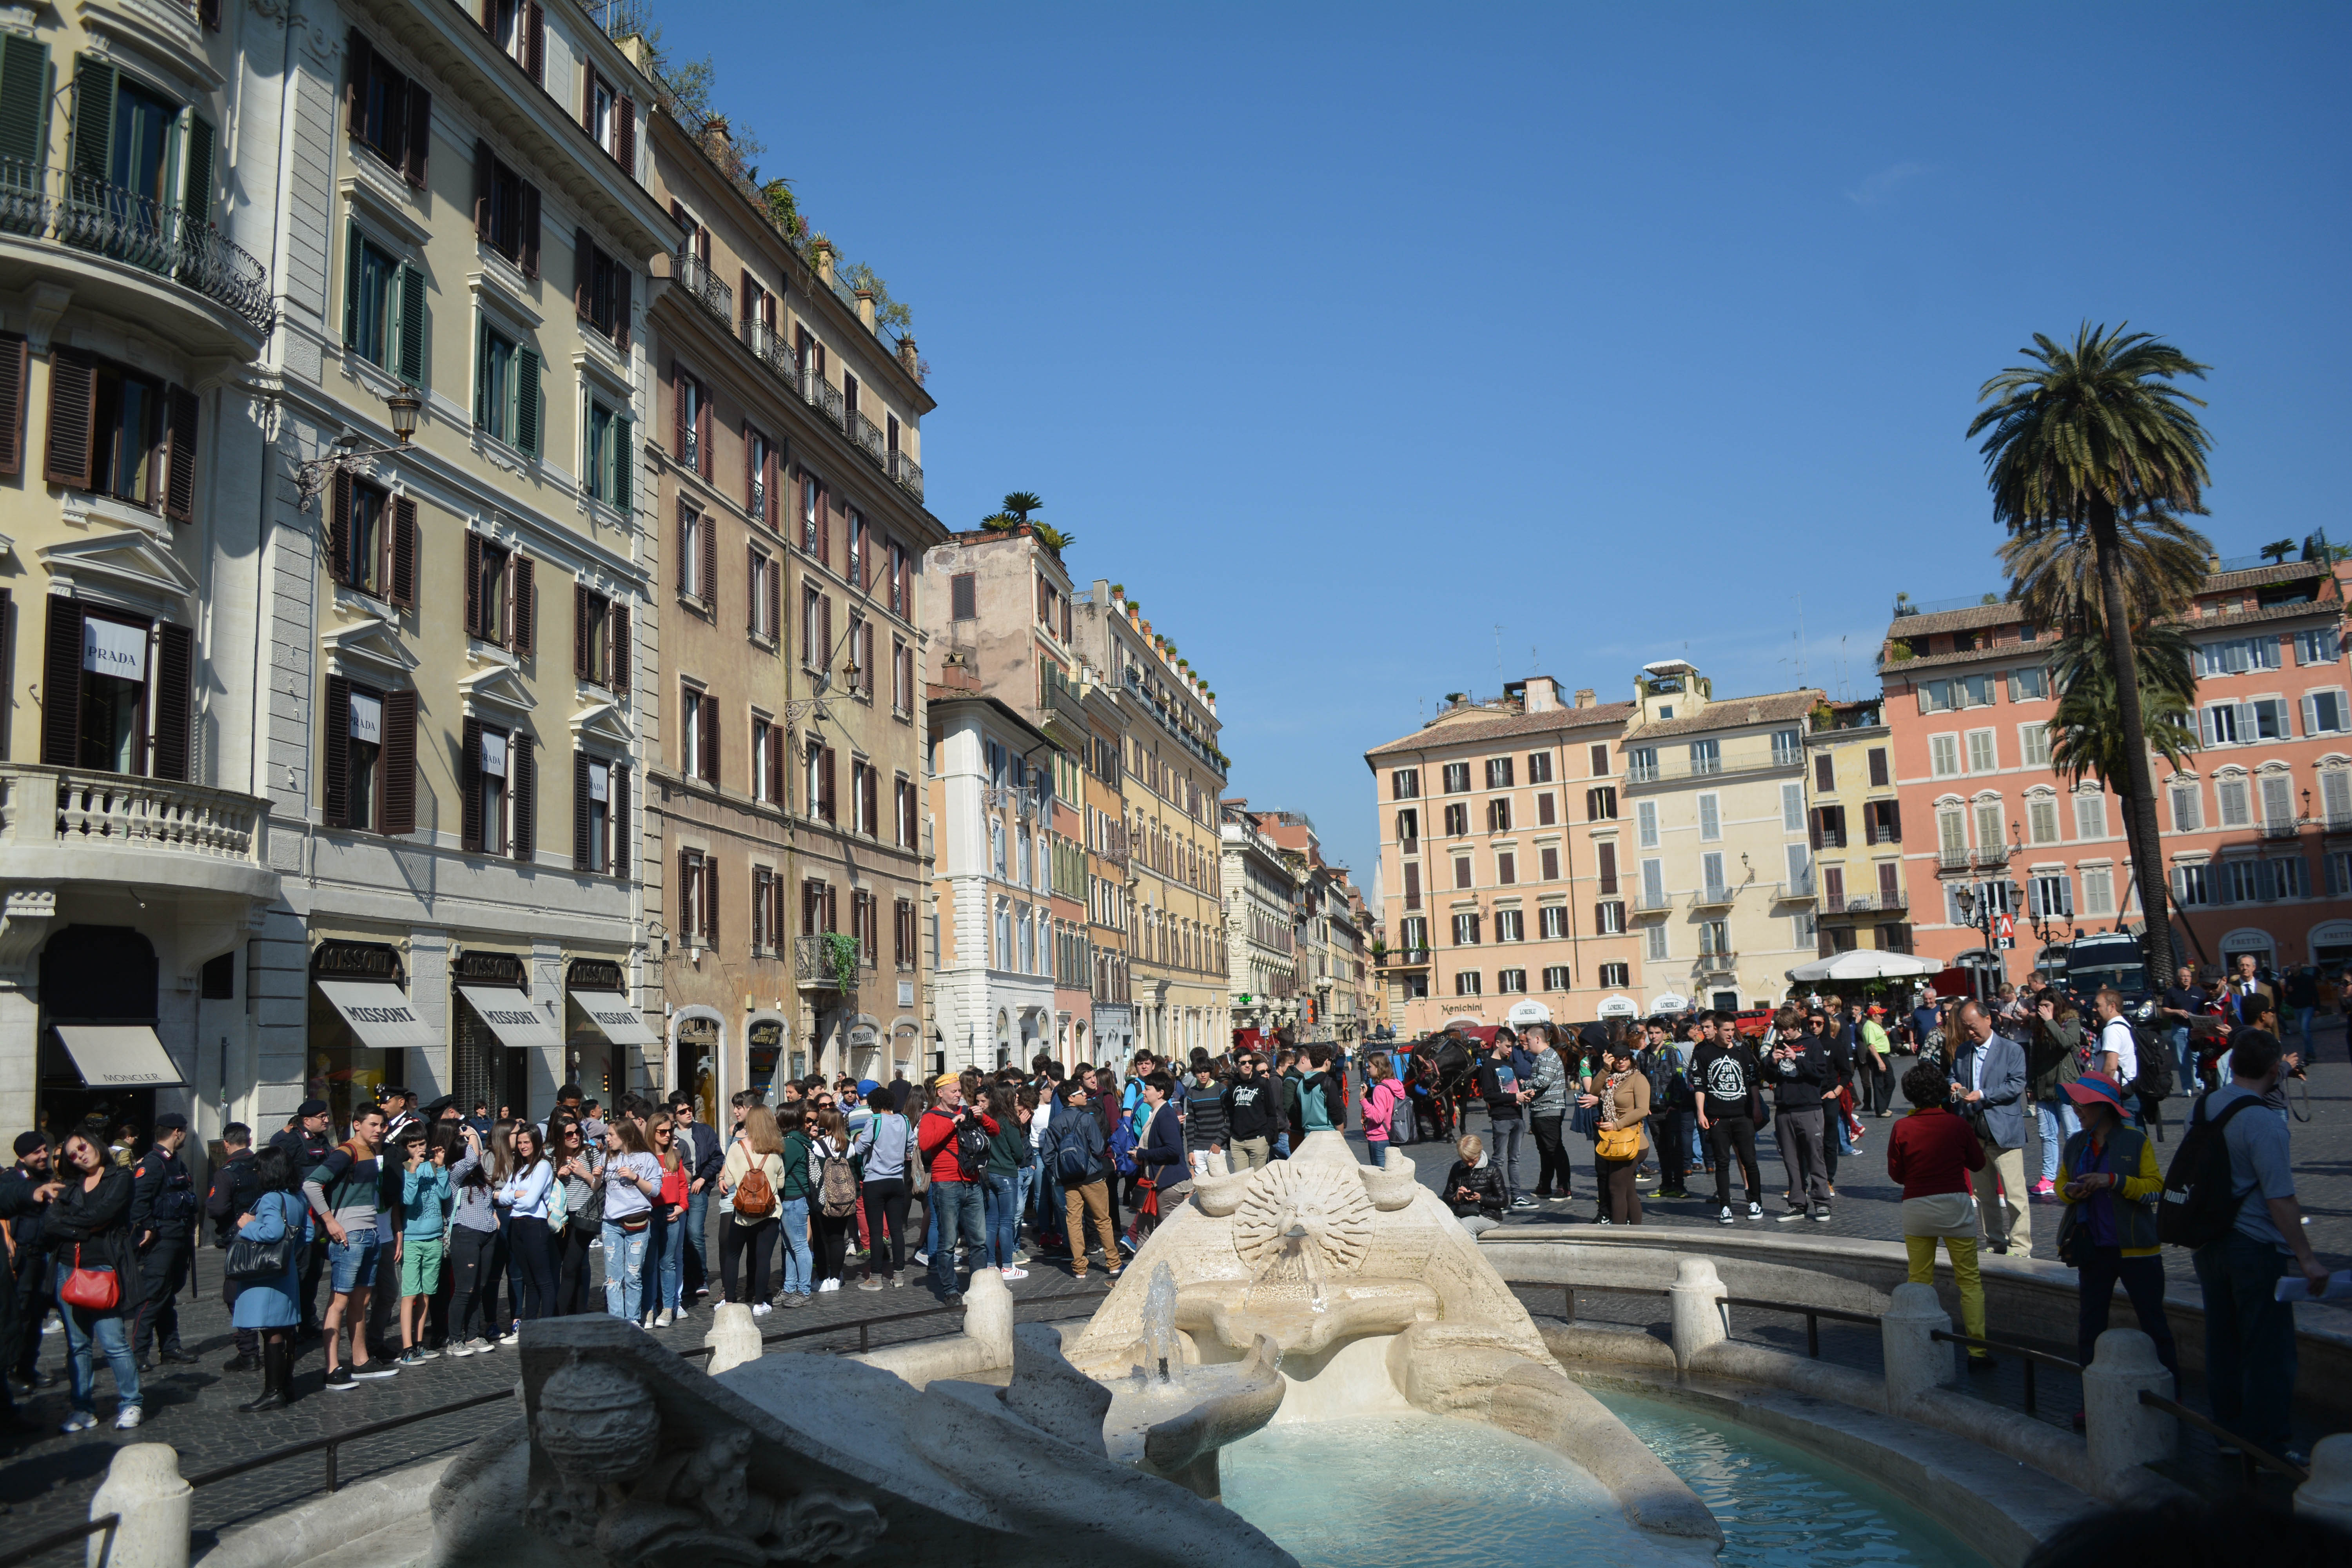
pedestrian, town, city, crowd, downtown, plaza, tourism, waterway, town square, ancient rome, tours, human settlement